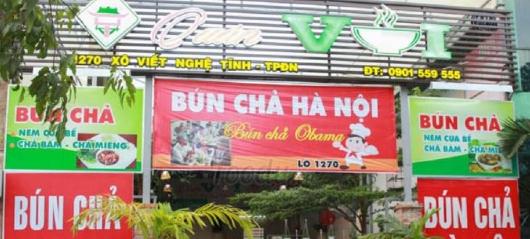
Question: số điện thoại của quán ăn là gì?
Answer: số điện thoại của quán là 0901559555